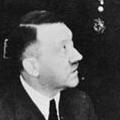
Age: 55